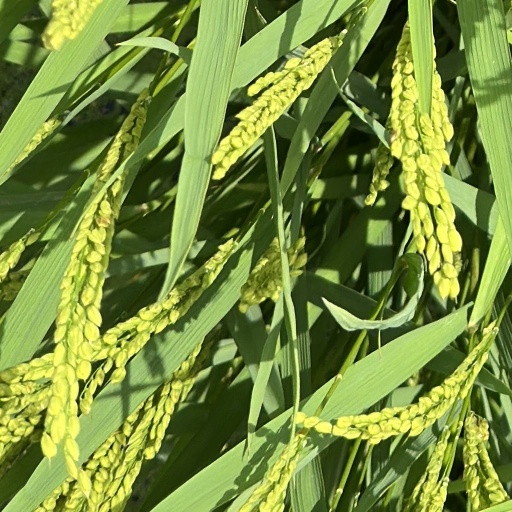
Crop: rice